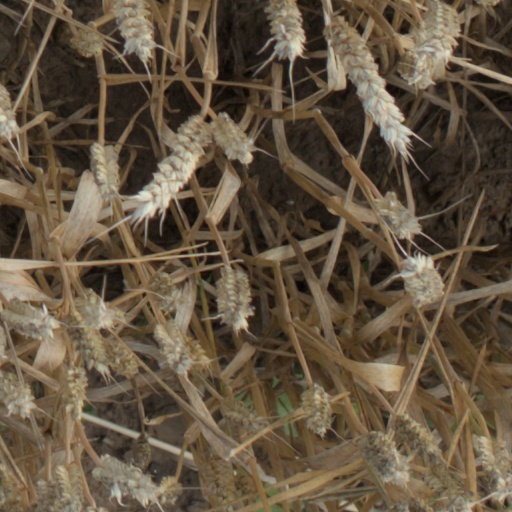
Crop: wheat